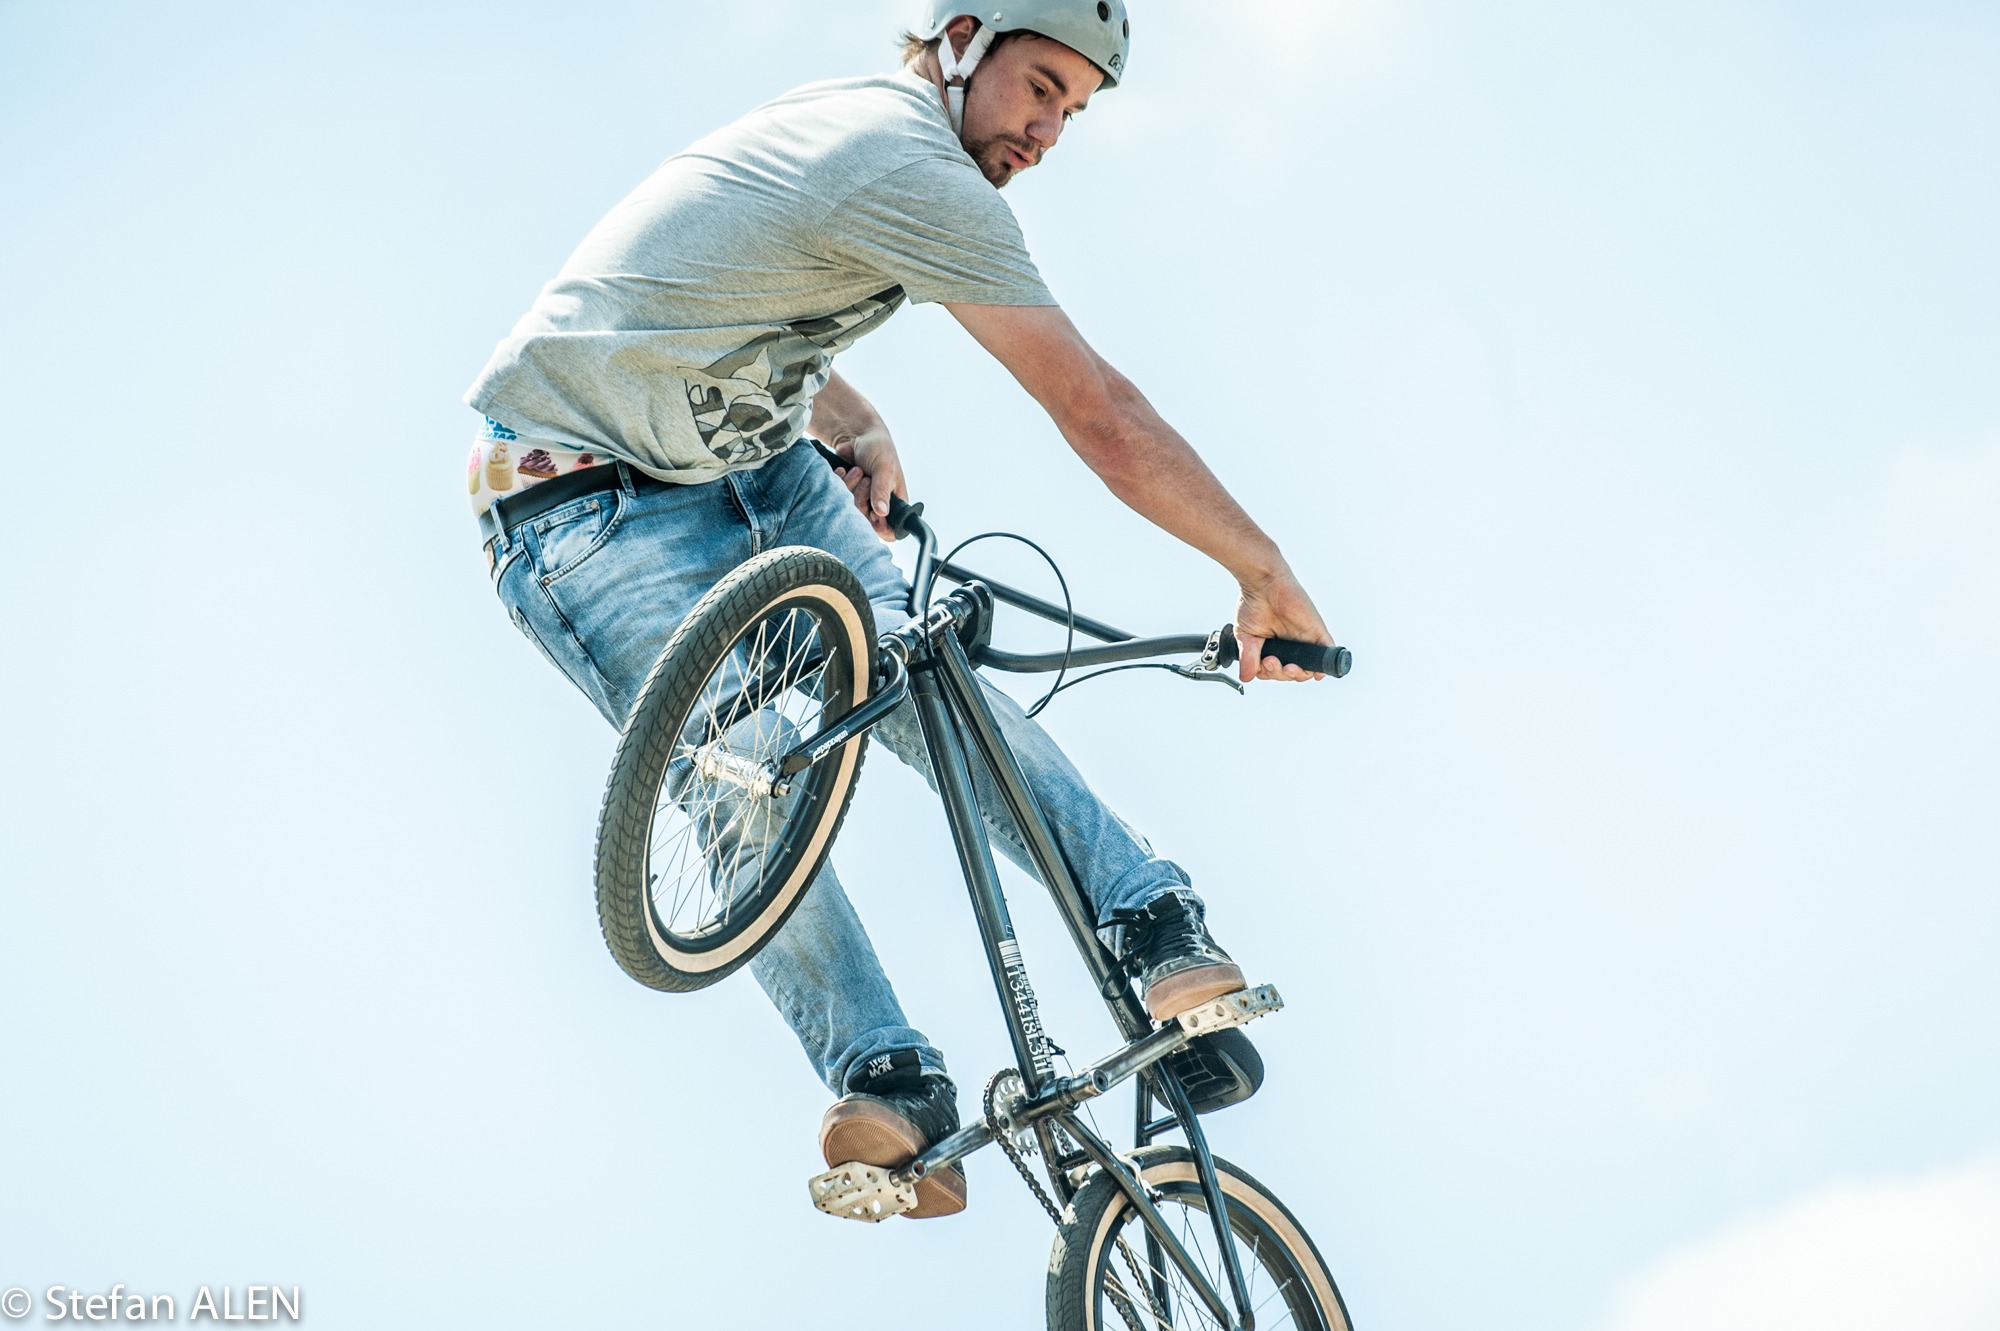
man, person, bicycle, jump, vehicle, extreme sport, leisure, mountain bike, bmx, cycling, 2012, sports, cool, championship, spectacular, tournament, dangerous, freeride, stunt, mountainbike, road cycling, hasselt, cycle sport, bicycle motocross, bmx bike, freestyle bmx, road bicycle, racing bicycle, flatland bmx, bmx racing, belgium bmx open, hijacker mill, dirt trail, concrete park